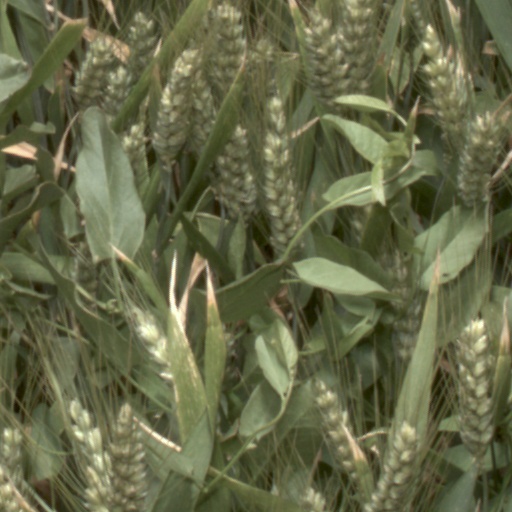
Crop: wheat